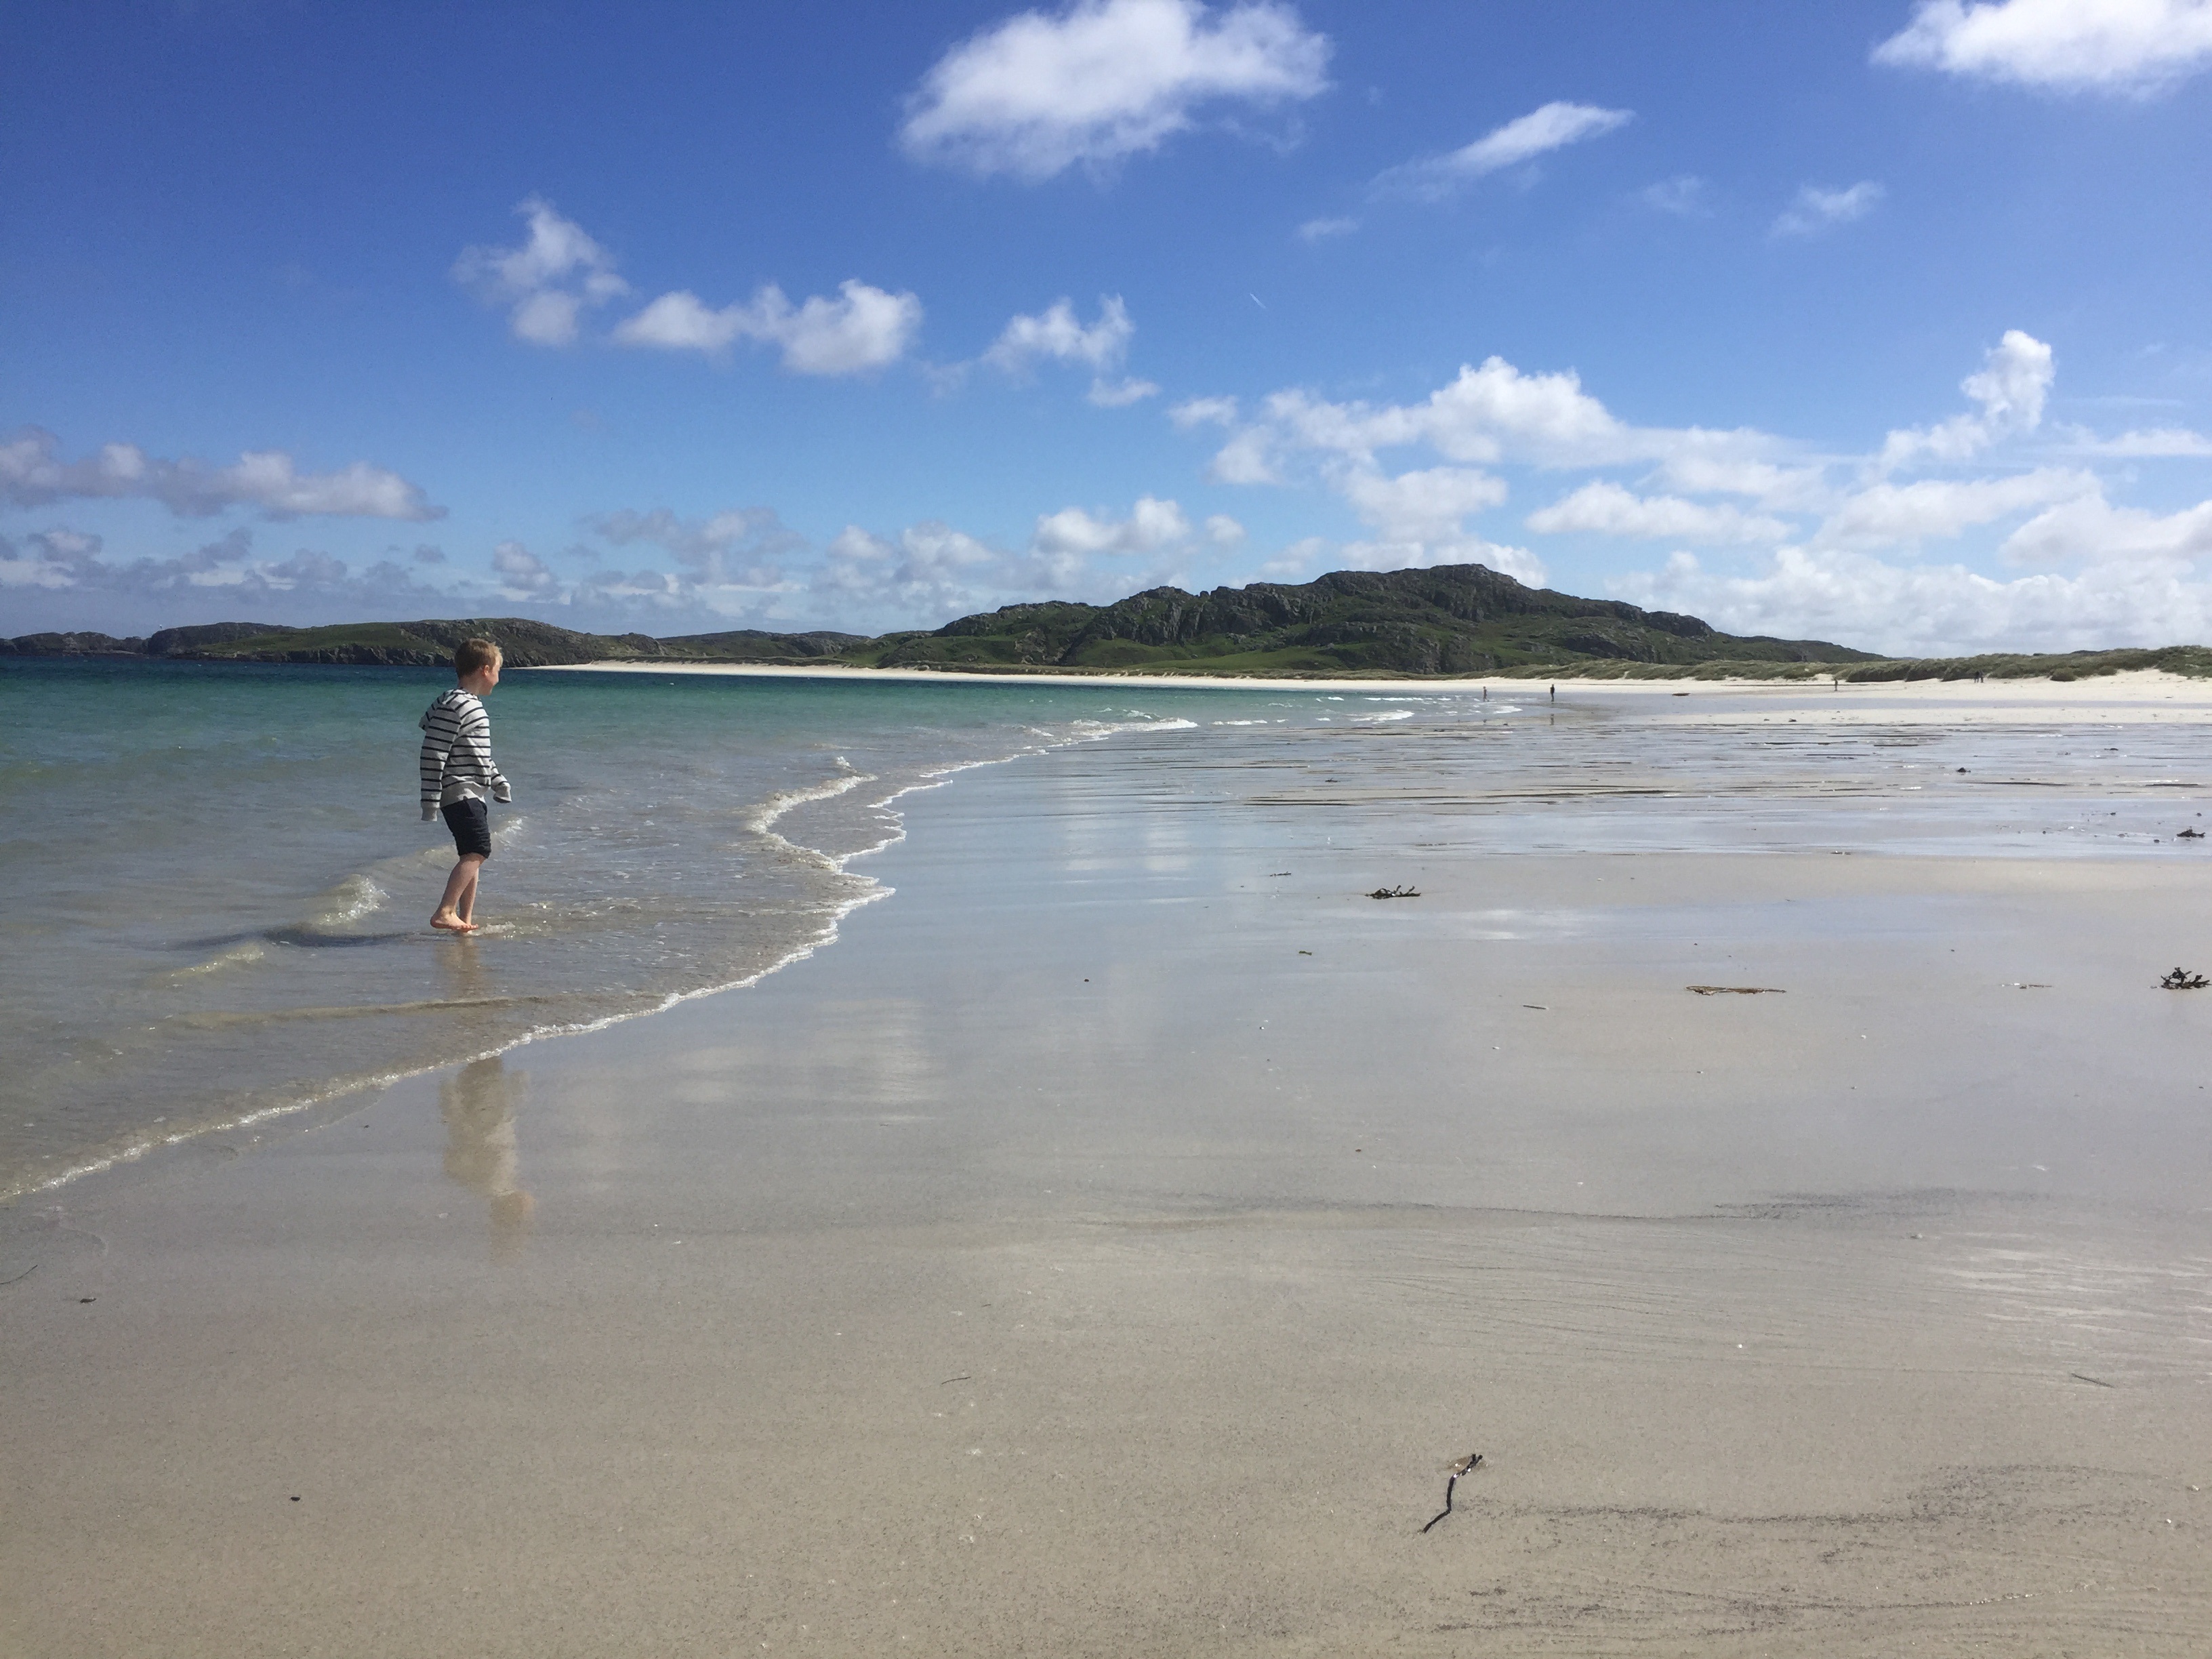
beach, sea, coast, water, sand, shore, wave, lake, bay, body of water, scotland, lewis, hebrides, uig, mudflat